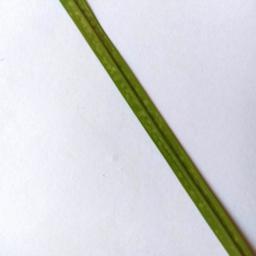
Label: Rice___Healthy